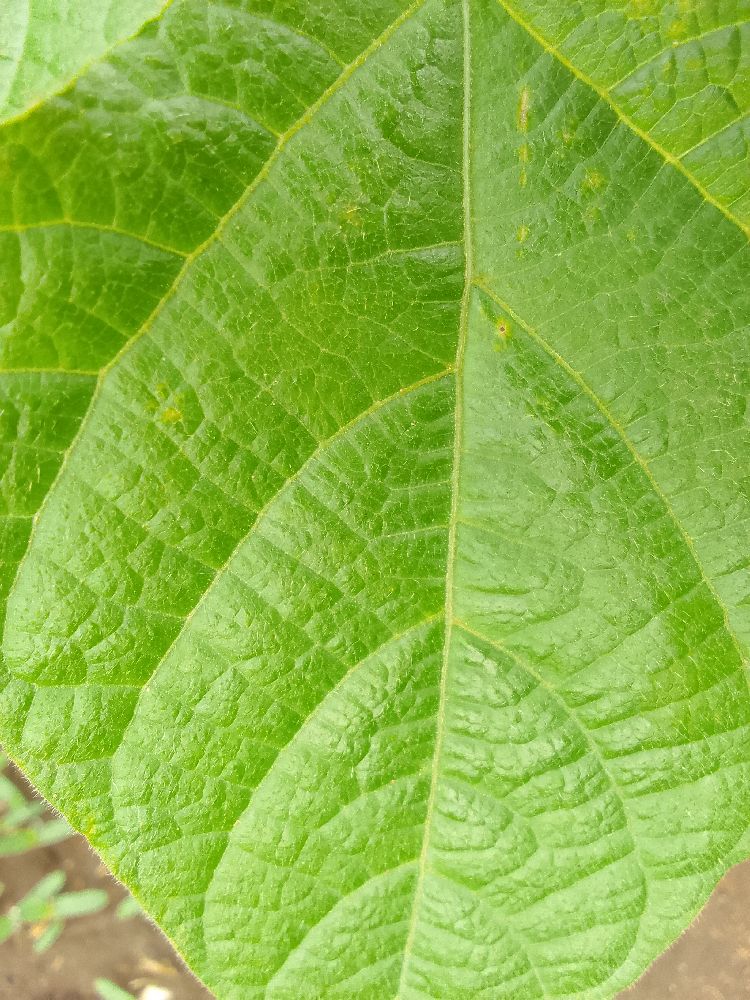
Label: healthy